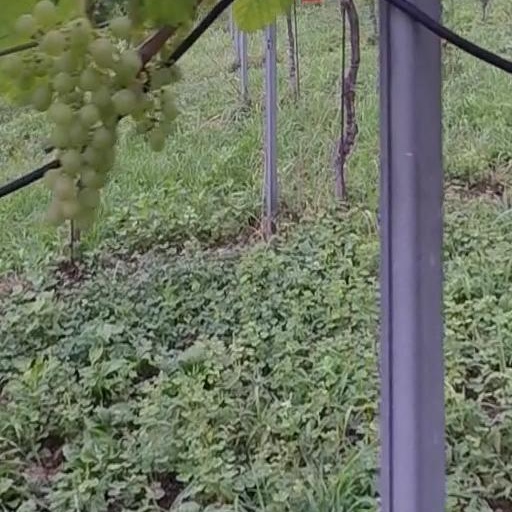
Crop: grape